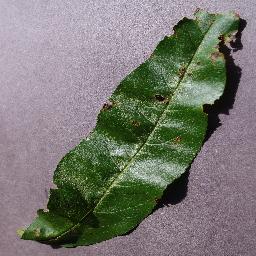
Label: Peach___Bacterial_spot